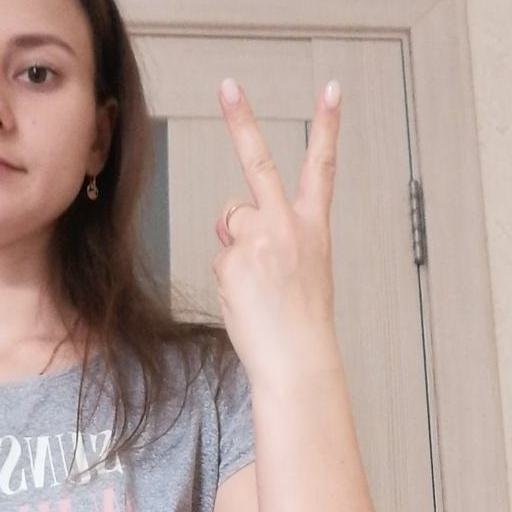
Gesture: peace_inverted